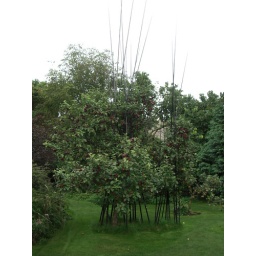
A Spartan apple tree ( huge crop this year of the dark ruby red apples) supported by poles